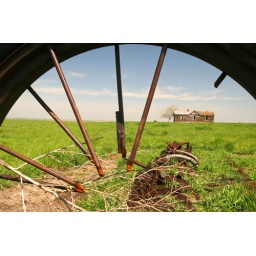
Photo was taken in the spring of 2007 in the black hill of SD. Ray Reiffenberger. rreiffenberger@sio.midco.net. 6053344538